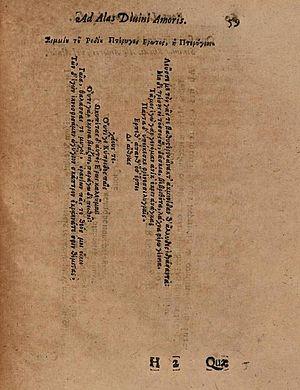
Calligrame Les Ailes de Simmias de Rhodes, publié dans le livre Ad alas amoris divini a Simmia Rhodio compacta de Fortunio Liceti qui est consacré à ce caligramme.
Simmias de Rhodes est un poète et grammairien de la fin du IVᵉ siècle av. J.-C..